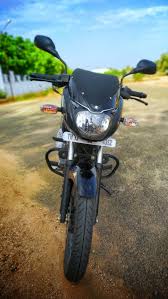
Vehicle type: Motorcycles